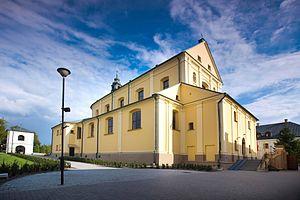
Le diocèse de Drohiczyn est un diocèse catholique de Pologne de la province ecclésiastique de Białystok dont le siège est situé à Drohiczyn, dans la voïvodie de Podlachie. L'évêque actuel est Piotr Sawczuk, depuis 2019.